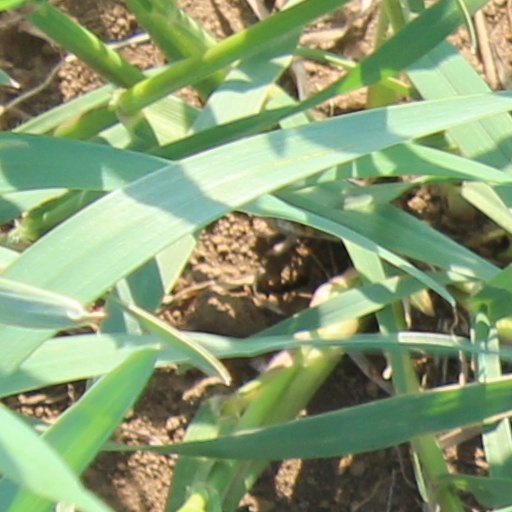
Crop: wheat